Mercury Drug

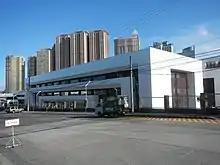
Mercury Drug Corporation head office in Quezon City

In 1981, Mercury Drug's new spacious warehouse was inaugurated. The following year, it inaugurated its new head office in Quezon City.